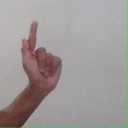
अक्षर: ळ